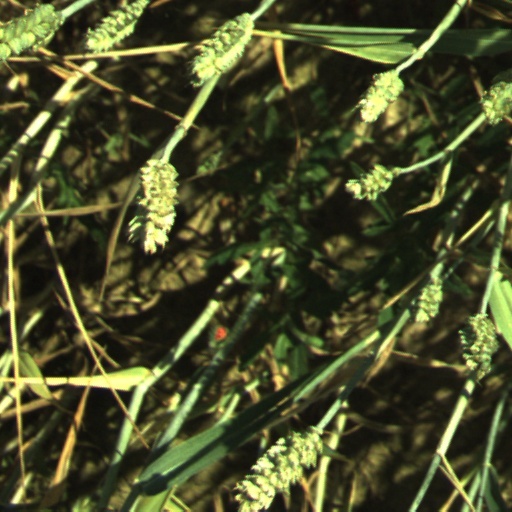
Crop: wheat